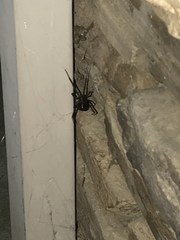
Species: Lactrodectus_hesperus